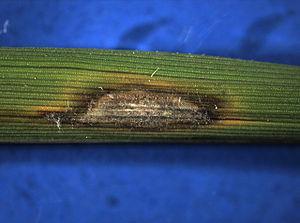
La pyriculariose est une maladie fongique du riz qui atteint les organes aériens, causée par un champignon ascomycète, Magnaporthe grisea.